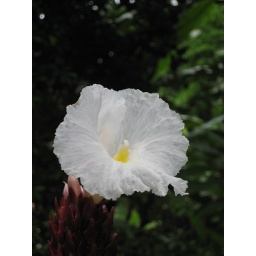
A rather unique ginger flower in full bloom. The petal is almost tissue paper like.